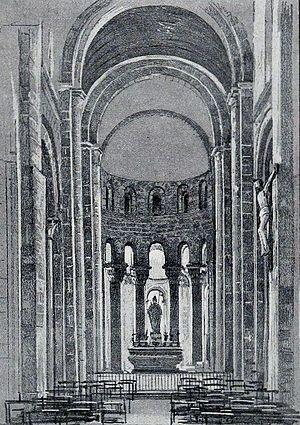
L'église paroissiale de Loctudy avant 1903 (dessin de A. Karl)
L'église Saint-Tudy est une église romane située à Loctudy, port du Pays Bigouden, dans le sud du département du Finistère, en Bretagne. Elle est consacrée à Saint Tudy, moine aux origines géographiques et historiques assez floues.